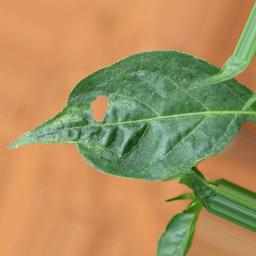
Label: mites_and_trips